Public duties

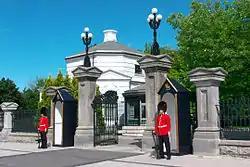
Two Governor General's Foot Guardsmen standing watch at Rideau Hall, an official residence for the Monarch, and the Governor General.

Public duties in Ottawa is formally the responsibility of two regiments of foot guards, the Canadian Grenadier Guards, and the Governor General's Foot Guards; with one of their main tasks being the provision of sentries for public duties in support of the Government of Canada in Ottawa. The two regiments of foot guards, along with the Governor General's Horse Guards, based in Toronto, make up Canada's Household Division. Public duties in which these regiments take part in includes mounting the guard at Parliament Hill; and Rideau Hall, the official residence for the Monarch, and the Governor General of Canada. The two units are also tasked with mounting the guard of honour for visiting dignitaries. Public duties were also performed by the Canadian Guards until 1970, when the unit was reduced to nil-strength, and moved to the Supplementary Order of Battle.